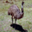
Label: bird